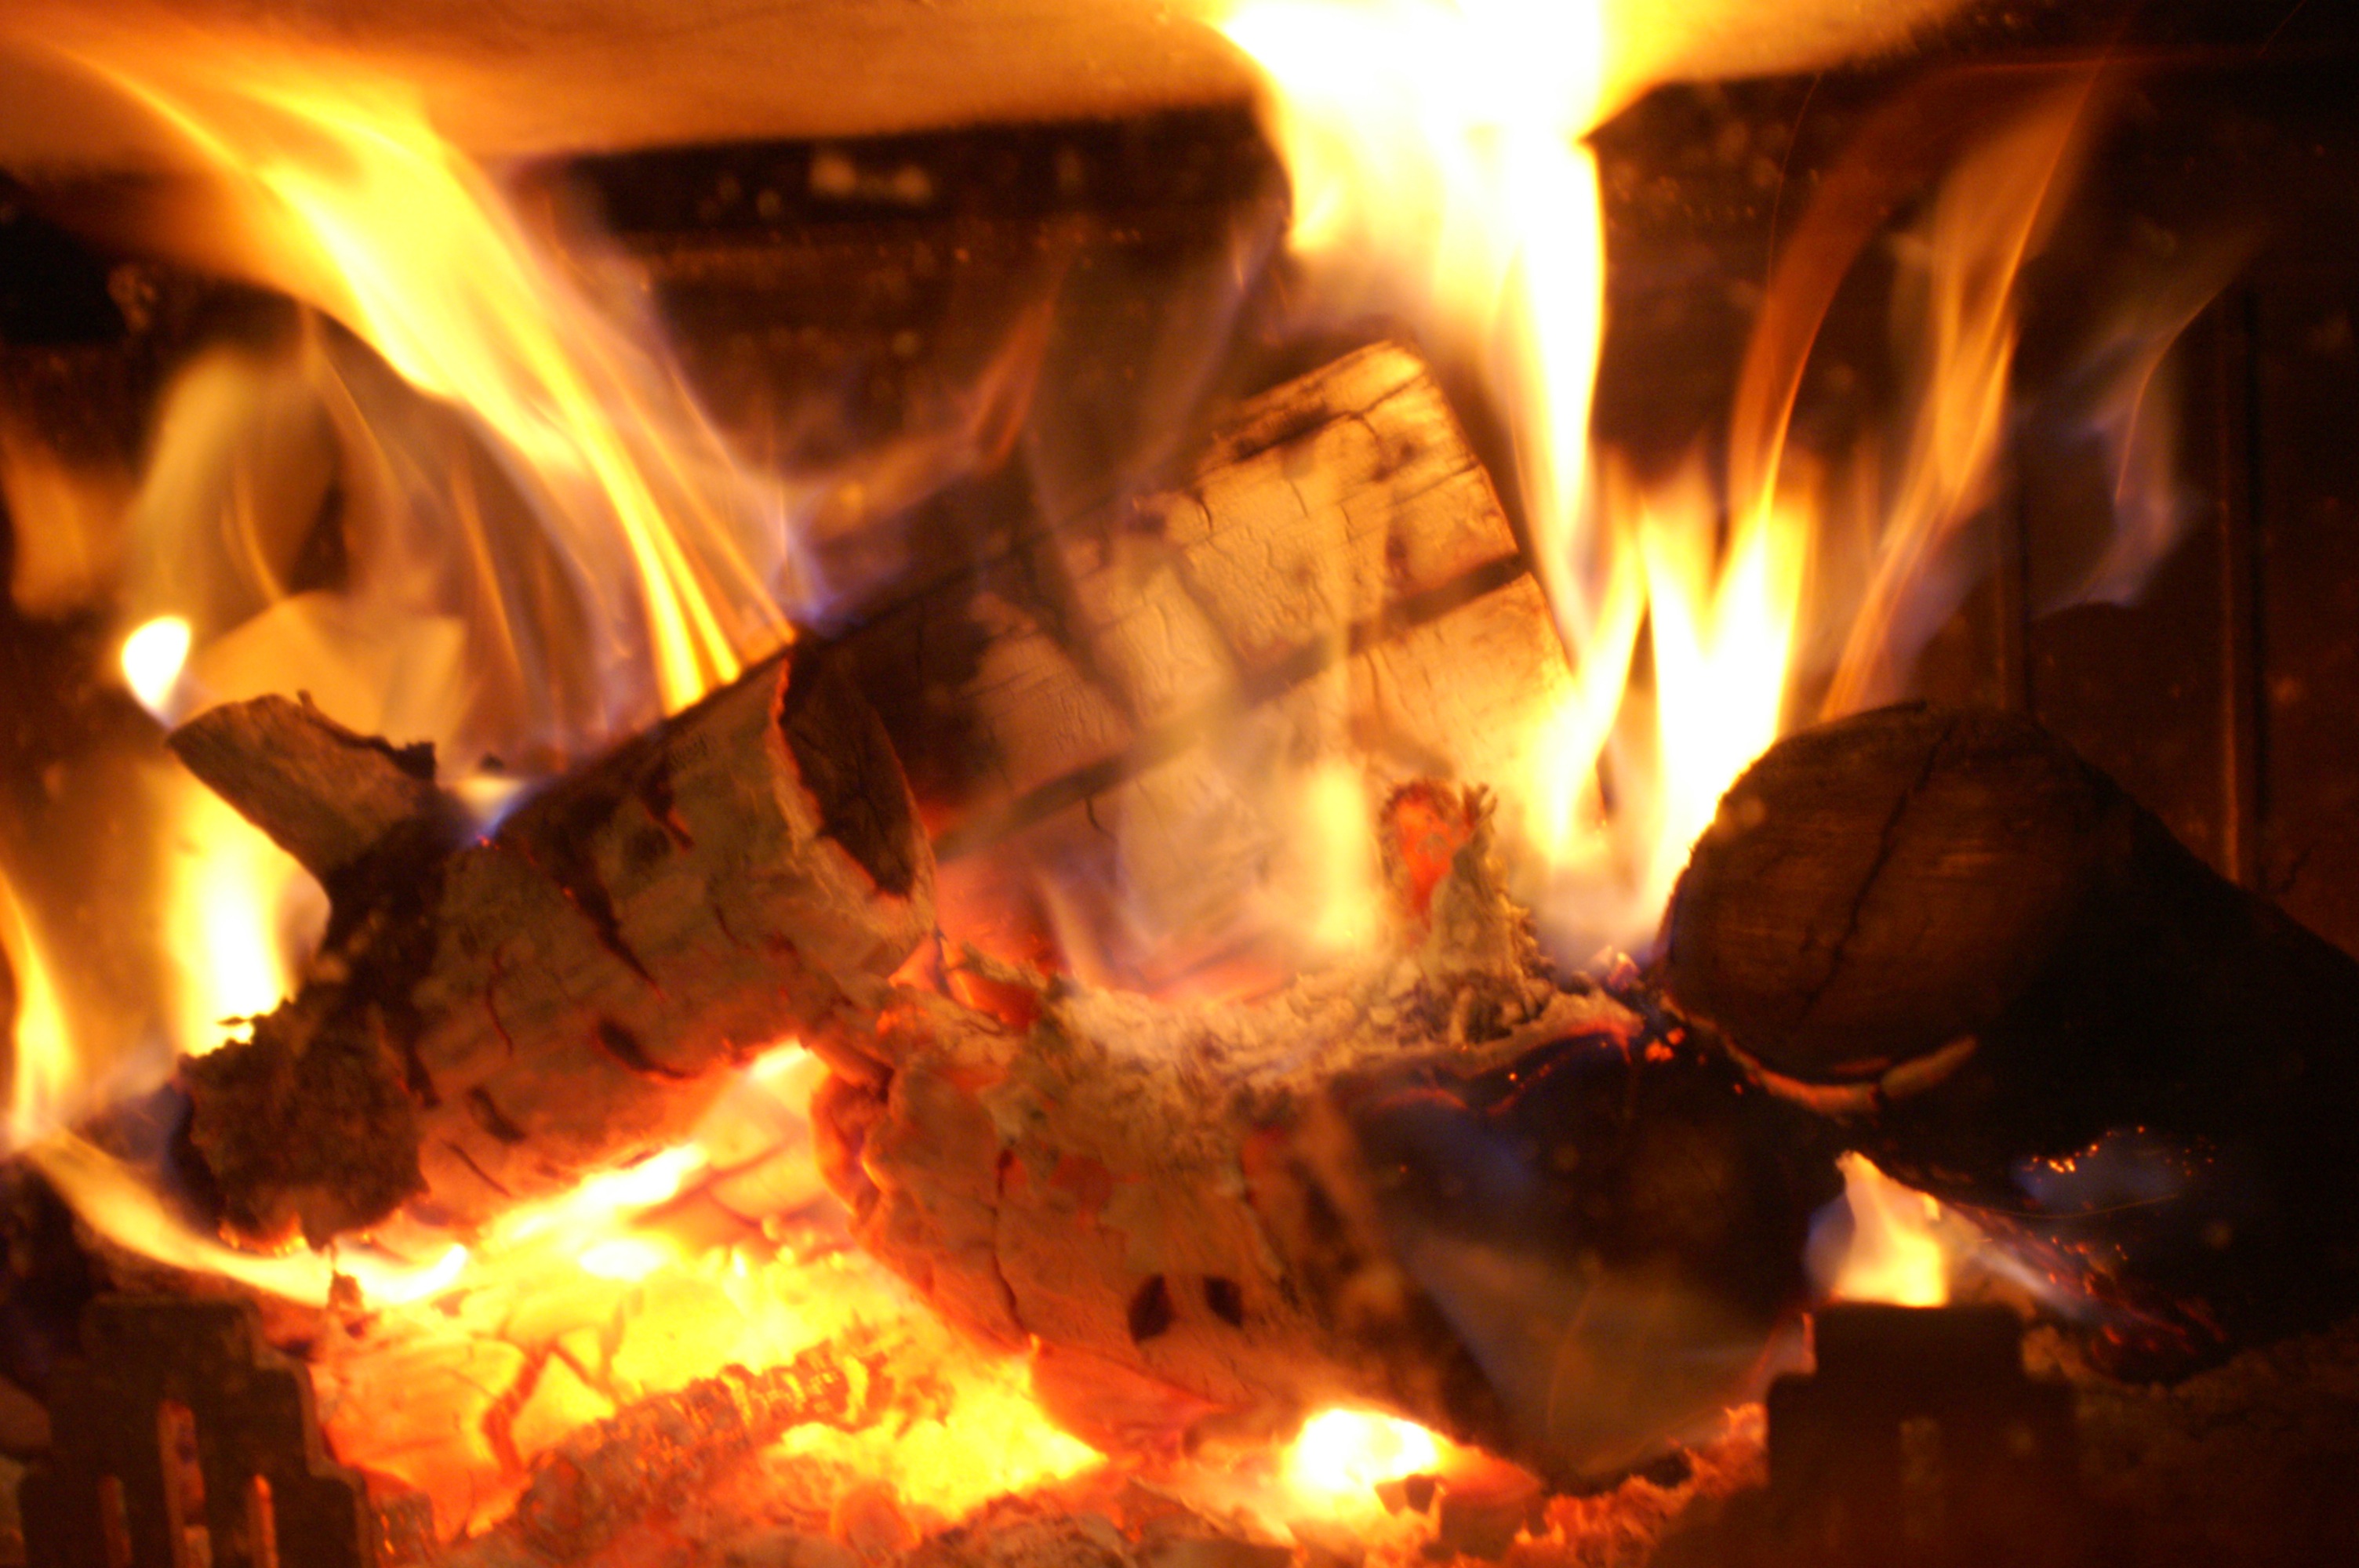
flame, fire, campfire, bonfire, geological phenomenon